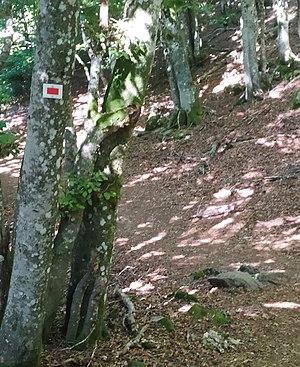
GR5 près du Ballon d'Alsace (versant alsacien).
Sewen [sevən] est une commune française située dans le département du Haut-Rhin, en région Grand Est.